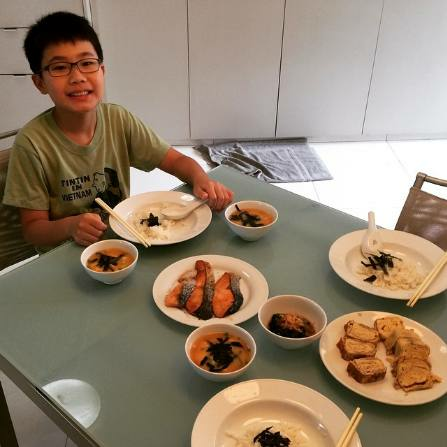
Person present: Yes